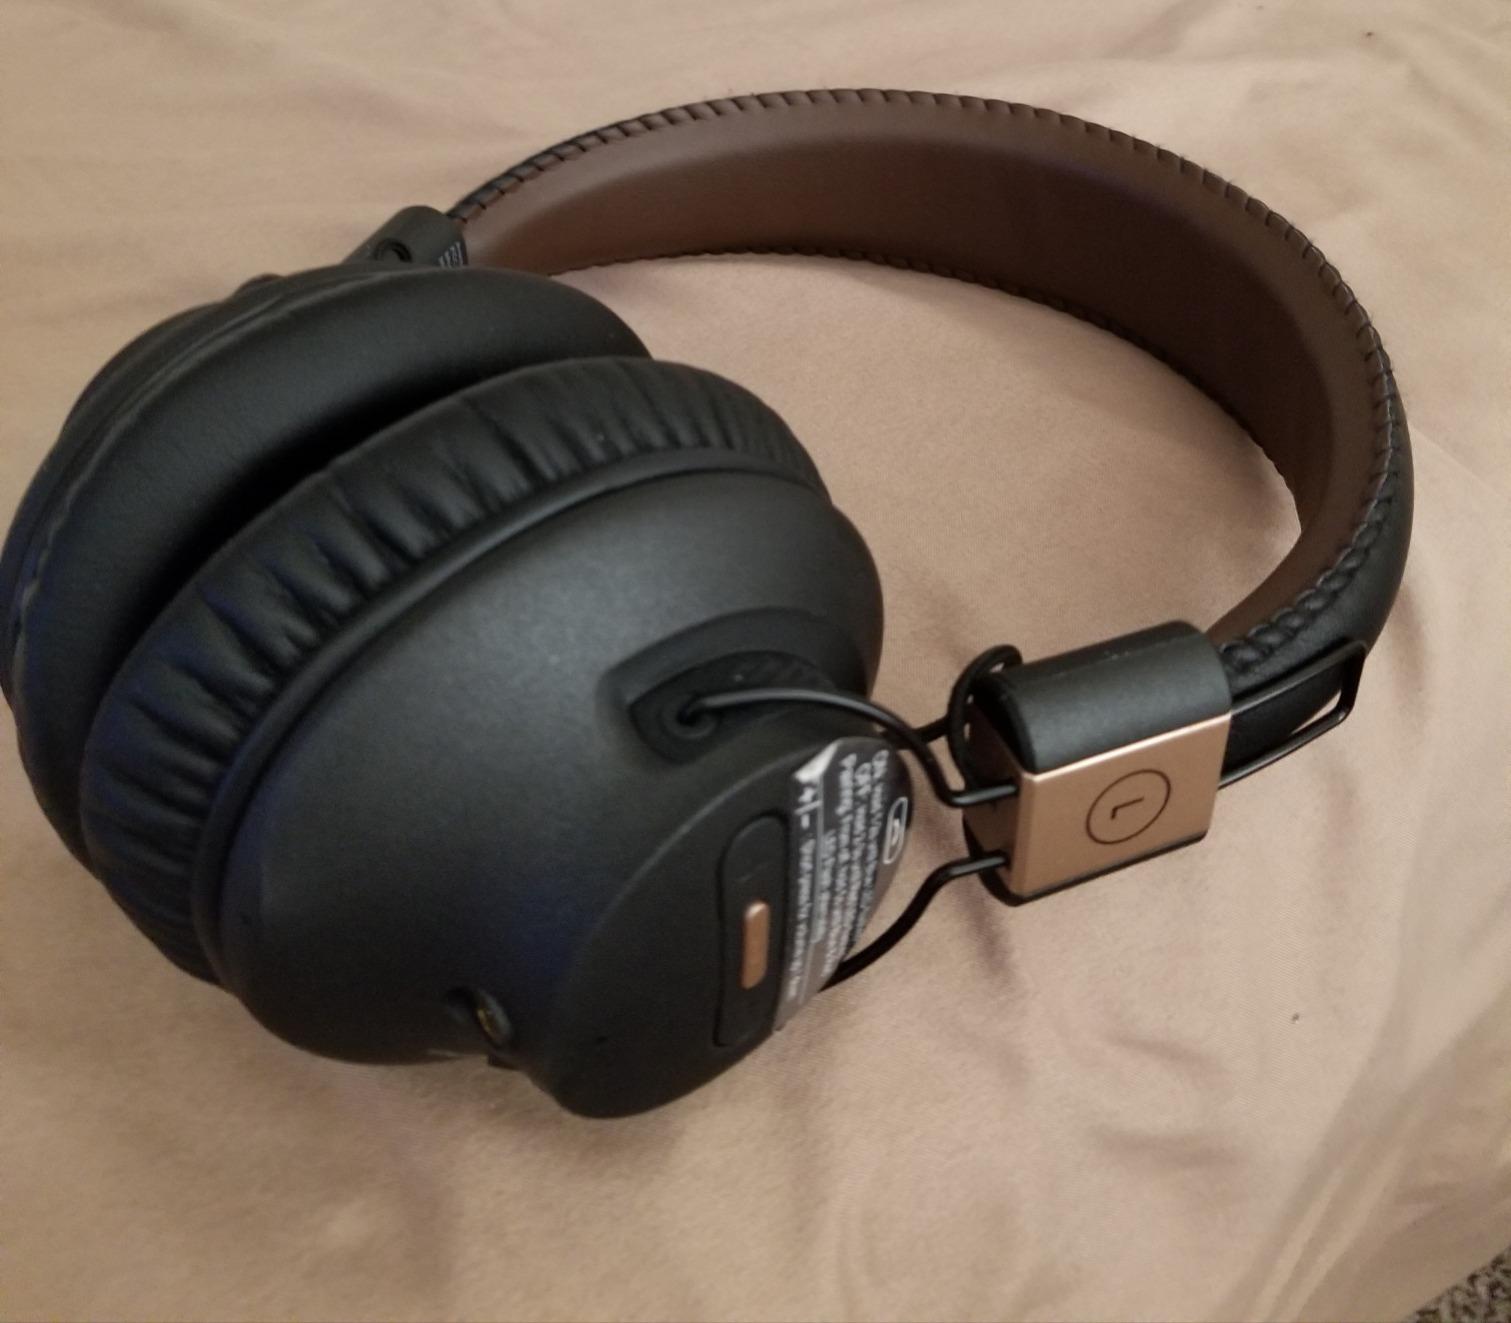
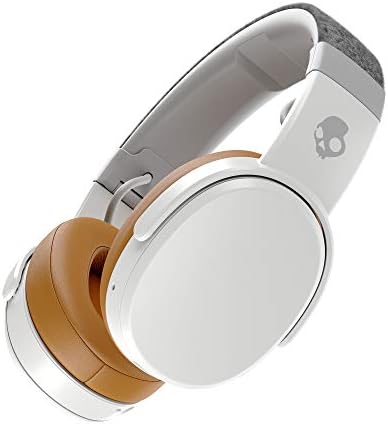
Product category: headphones
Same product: no